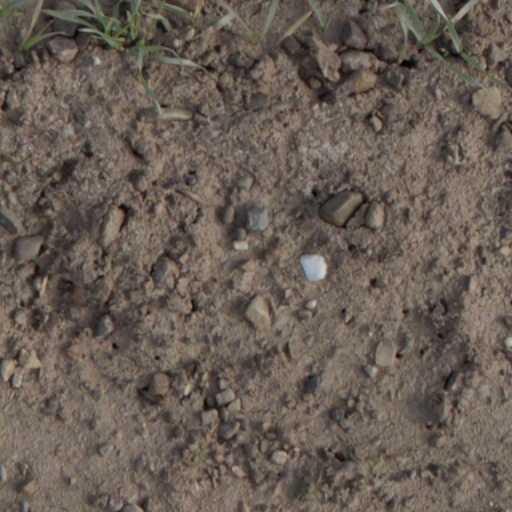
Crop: wheat